Cooyar, Queensland

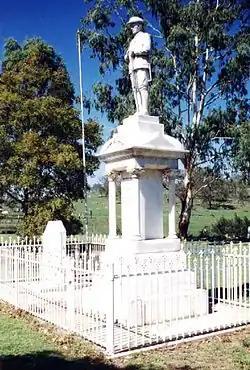
Cooyar War Memorial

Cooyar State School is a government primary (Prep-6) school for boys and girls at Gracey Street. In 2018, the school had an enrolment of 39 students with 4 teachers (3 full-time equivalent) and 5 non-teaching staff (2 full-time equivalent).